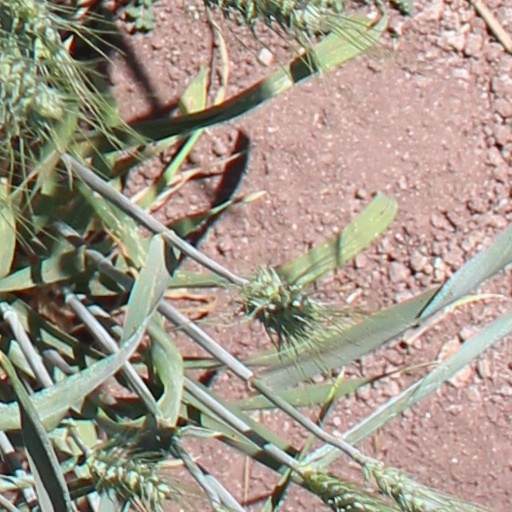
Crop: wheat